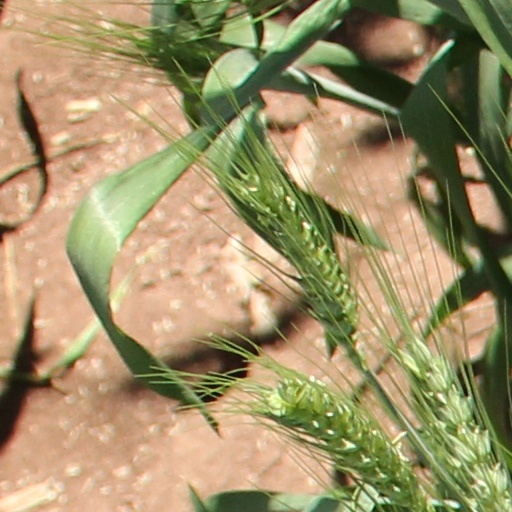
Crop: wheat